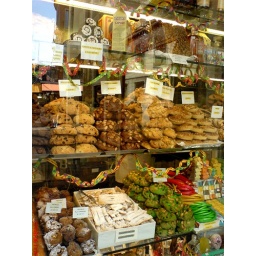
patisserie shop window reflecting market in Venice Italy